Konrad Zöllner von Rotenstein

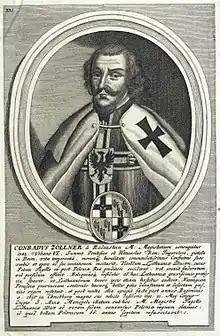
1684 illustration of Konrad

Konrad Zöllner von Rotenstein ( – August 20, 1390) was the 23rd Grandmaster of the Teutonic Order from October 5, 1382, to his death on August 20, 1390.